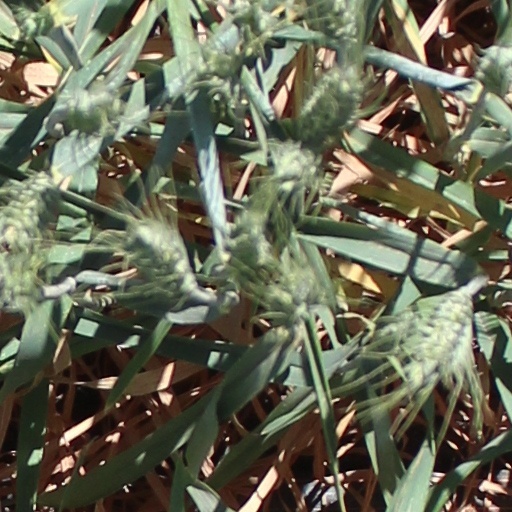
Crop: wheat